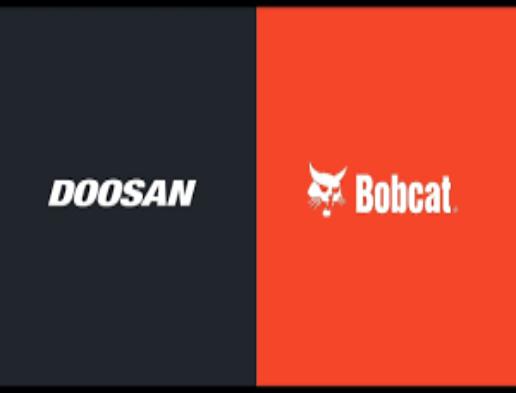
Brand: bobcat
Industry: Transportation